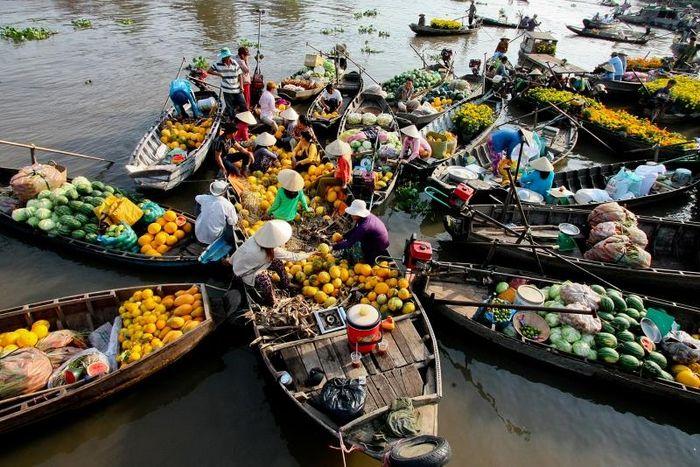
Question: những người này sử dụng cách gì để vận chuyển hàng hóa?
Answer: họ sử dụng thuyền để vận chuyển hàng hóa